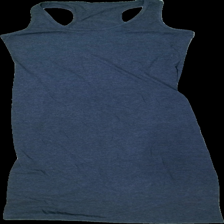
View: front
Type: Dress
Category: Ladies
Brand: Not in the list
Brand text on label: vila
Colors: Blue
Material: 63% cotton 37% polyester
Cut: Regular
Size: L
Season: All
Damage location: top center
Price range: <50
Recommended usage: Export
Description: blå klänning, mycket nopprig